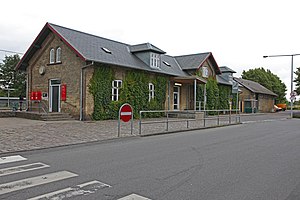
Ejby Station
Ejby Station er en jernbanestation i Ejby.